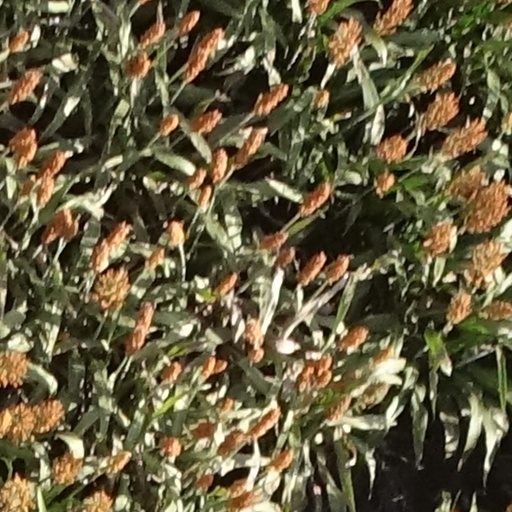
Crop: sorghum